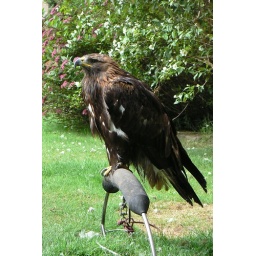
various birds of prey in the castle grounds